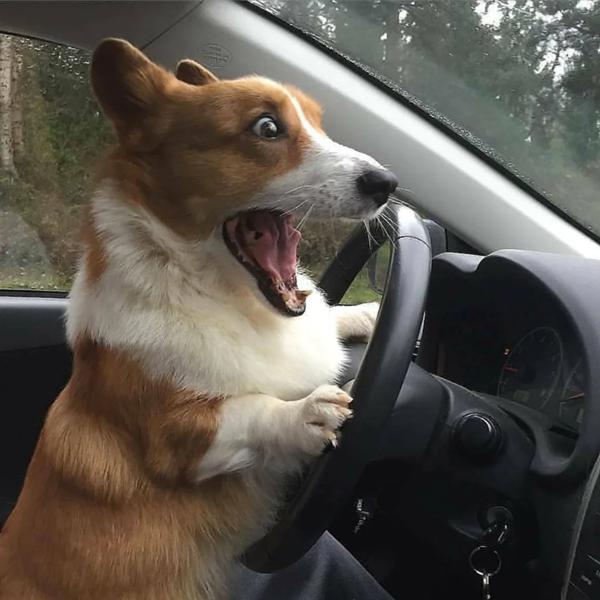
回答: あれ?僕の車だけ動かないぞ?